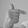
ASL letter: T